Lobsang Tenzin

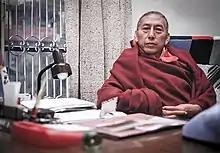

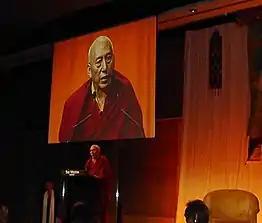

Lobsang Tenzin, better known by the titles Professor Venerable Samdhong Rinpoche (zam gdong rin po che) and to Tibetans as the 5th Samdhong Rinpoche (born 5 November 1937), is a Tibetan Buddhist monk and politician who served as the Prime Minister (then officially called the Kalon Tripa or chairman) of the cabinet of the Central Tibetan Administration, the Tibetan government-in-exile based in Dharamshala, India.